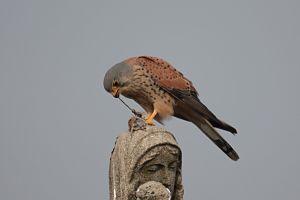
Le faucon crécerelle est une petite espèce d'oiseaux de proie agile de la famille des falconidés. C'est l'un des rapaces les plus communs de France avec la buse variable et le milan noir. Son petit est le fauconneau. C'est un oiseau diurne.